Main Range National Park

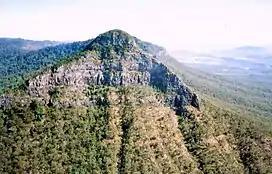
Near Cunninghams Gap, Mount Mitchell rises to an elevation of 1168 m.

In 1828, Allan Cunningham 'officially' discovered the route through the mountains now called Cunninghams Gap; however, it can be easily seen from Brisbane. Stockman Henry Alphen discovered Spicers Gap in 1847. The Spicers Gap Road, used to carry supplies to and from the Darling Downs, is the best remaining example of sophisticated 19th-century engineering in Queensland.